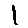
Label: 1